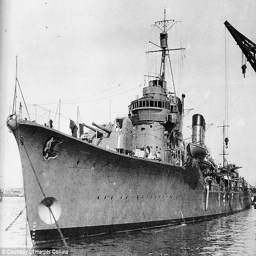
person cut through ship diagonally during the attack